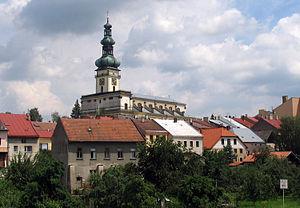
Polná est une ville du district de Jihlava, dans la région de Vysočina, en République tchèque. Sa population s'élevait à 5 150 habitants en 2020.